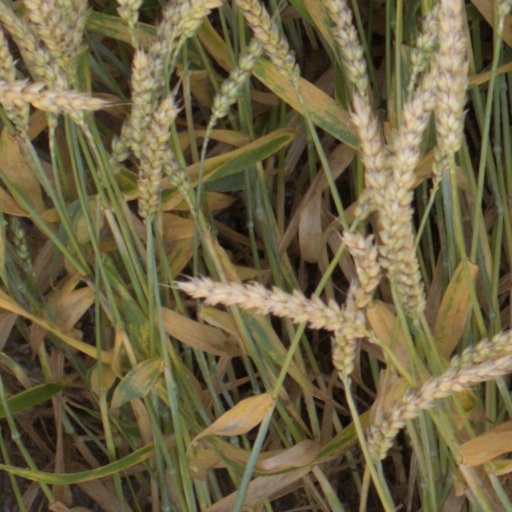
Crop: wheat